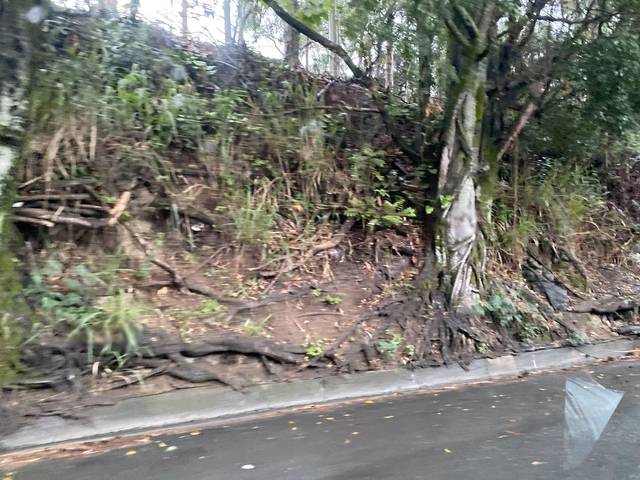
Region: Colombia
Coordinates: 3.479, -76.553